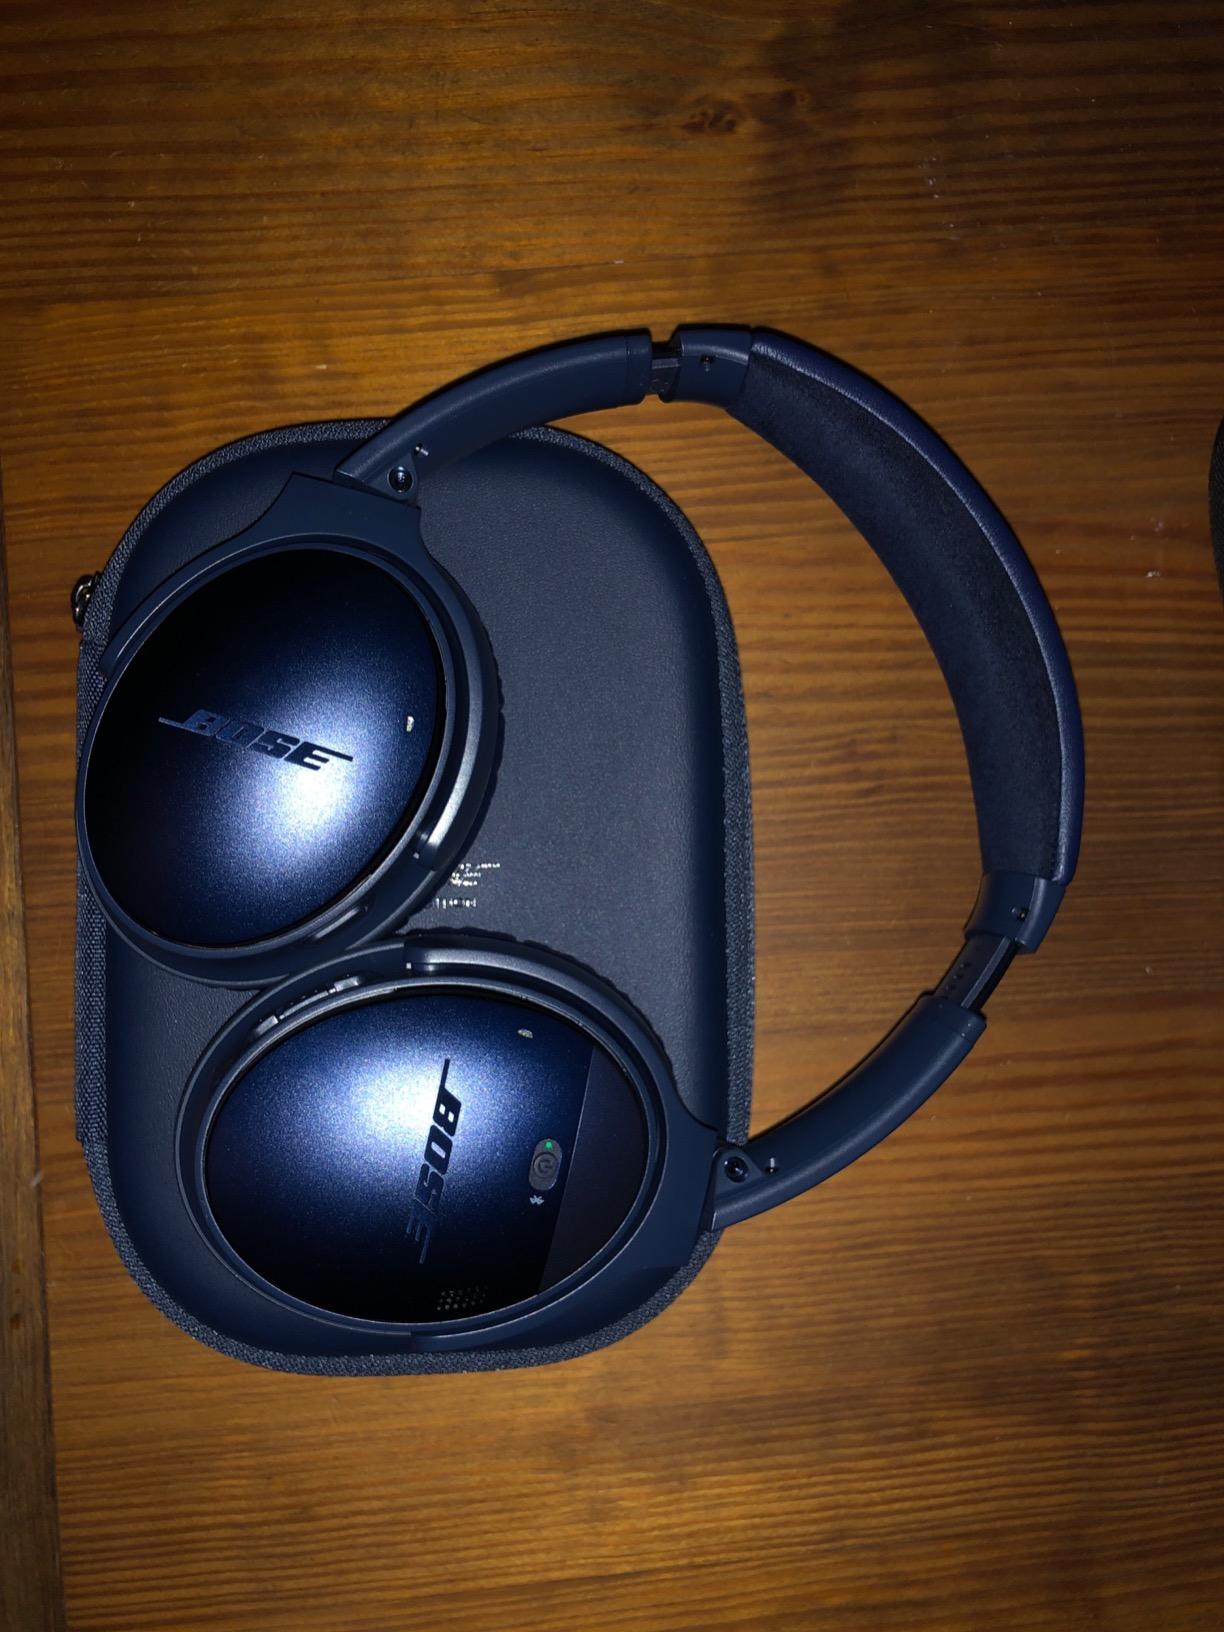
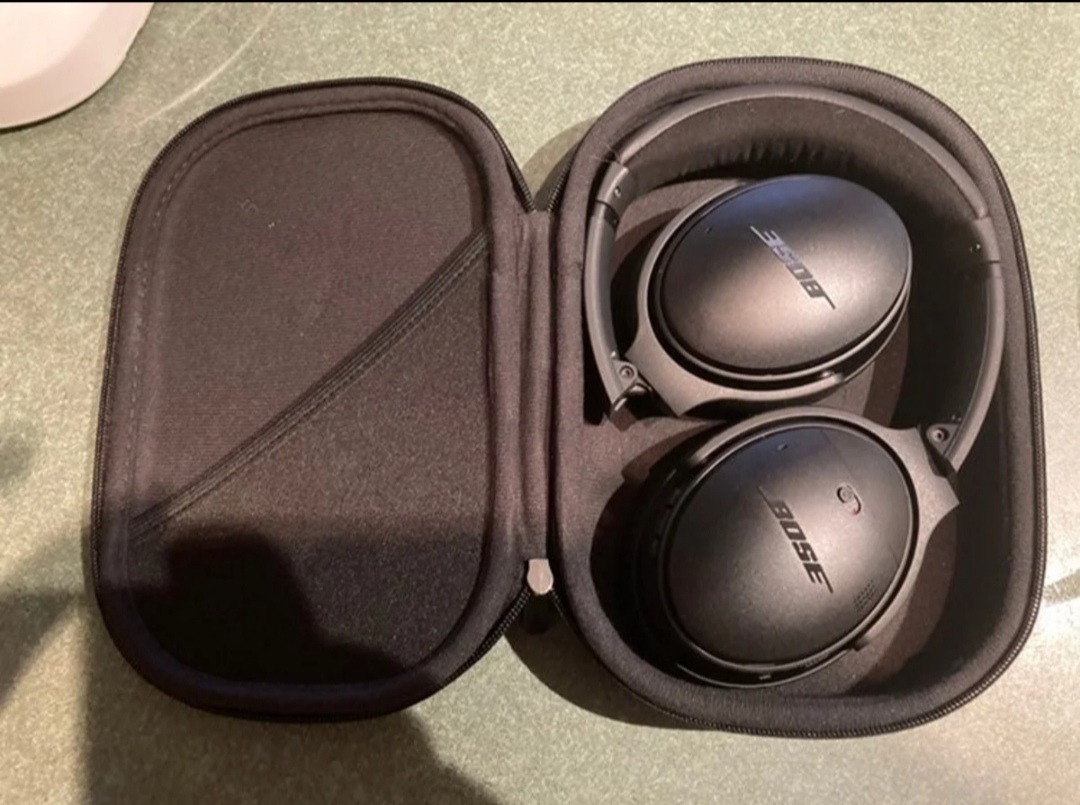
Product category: headphones
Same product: yes